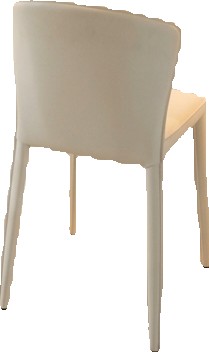
Surface category: chair